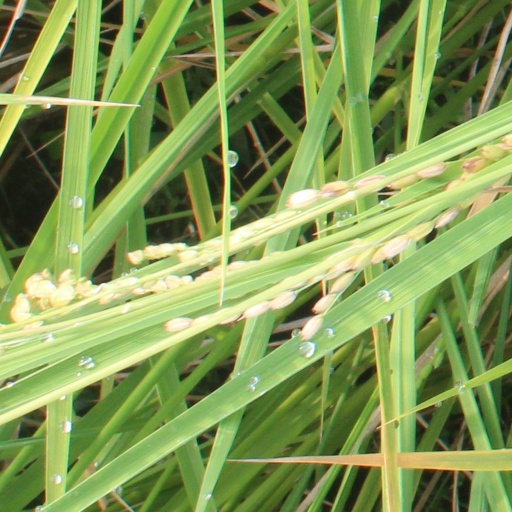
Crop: rice